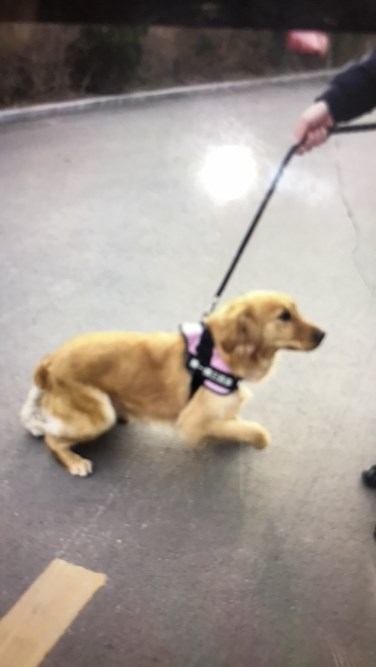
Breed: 5355-n000126-golden_retriever